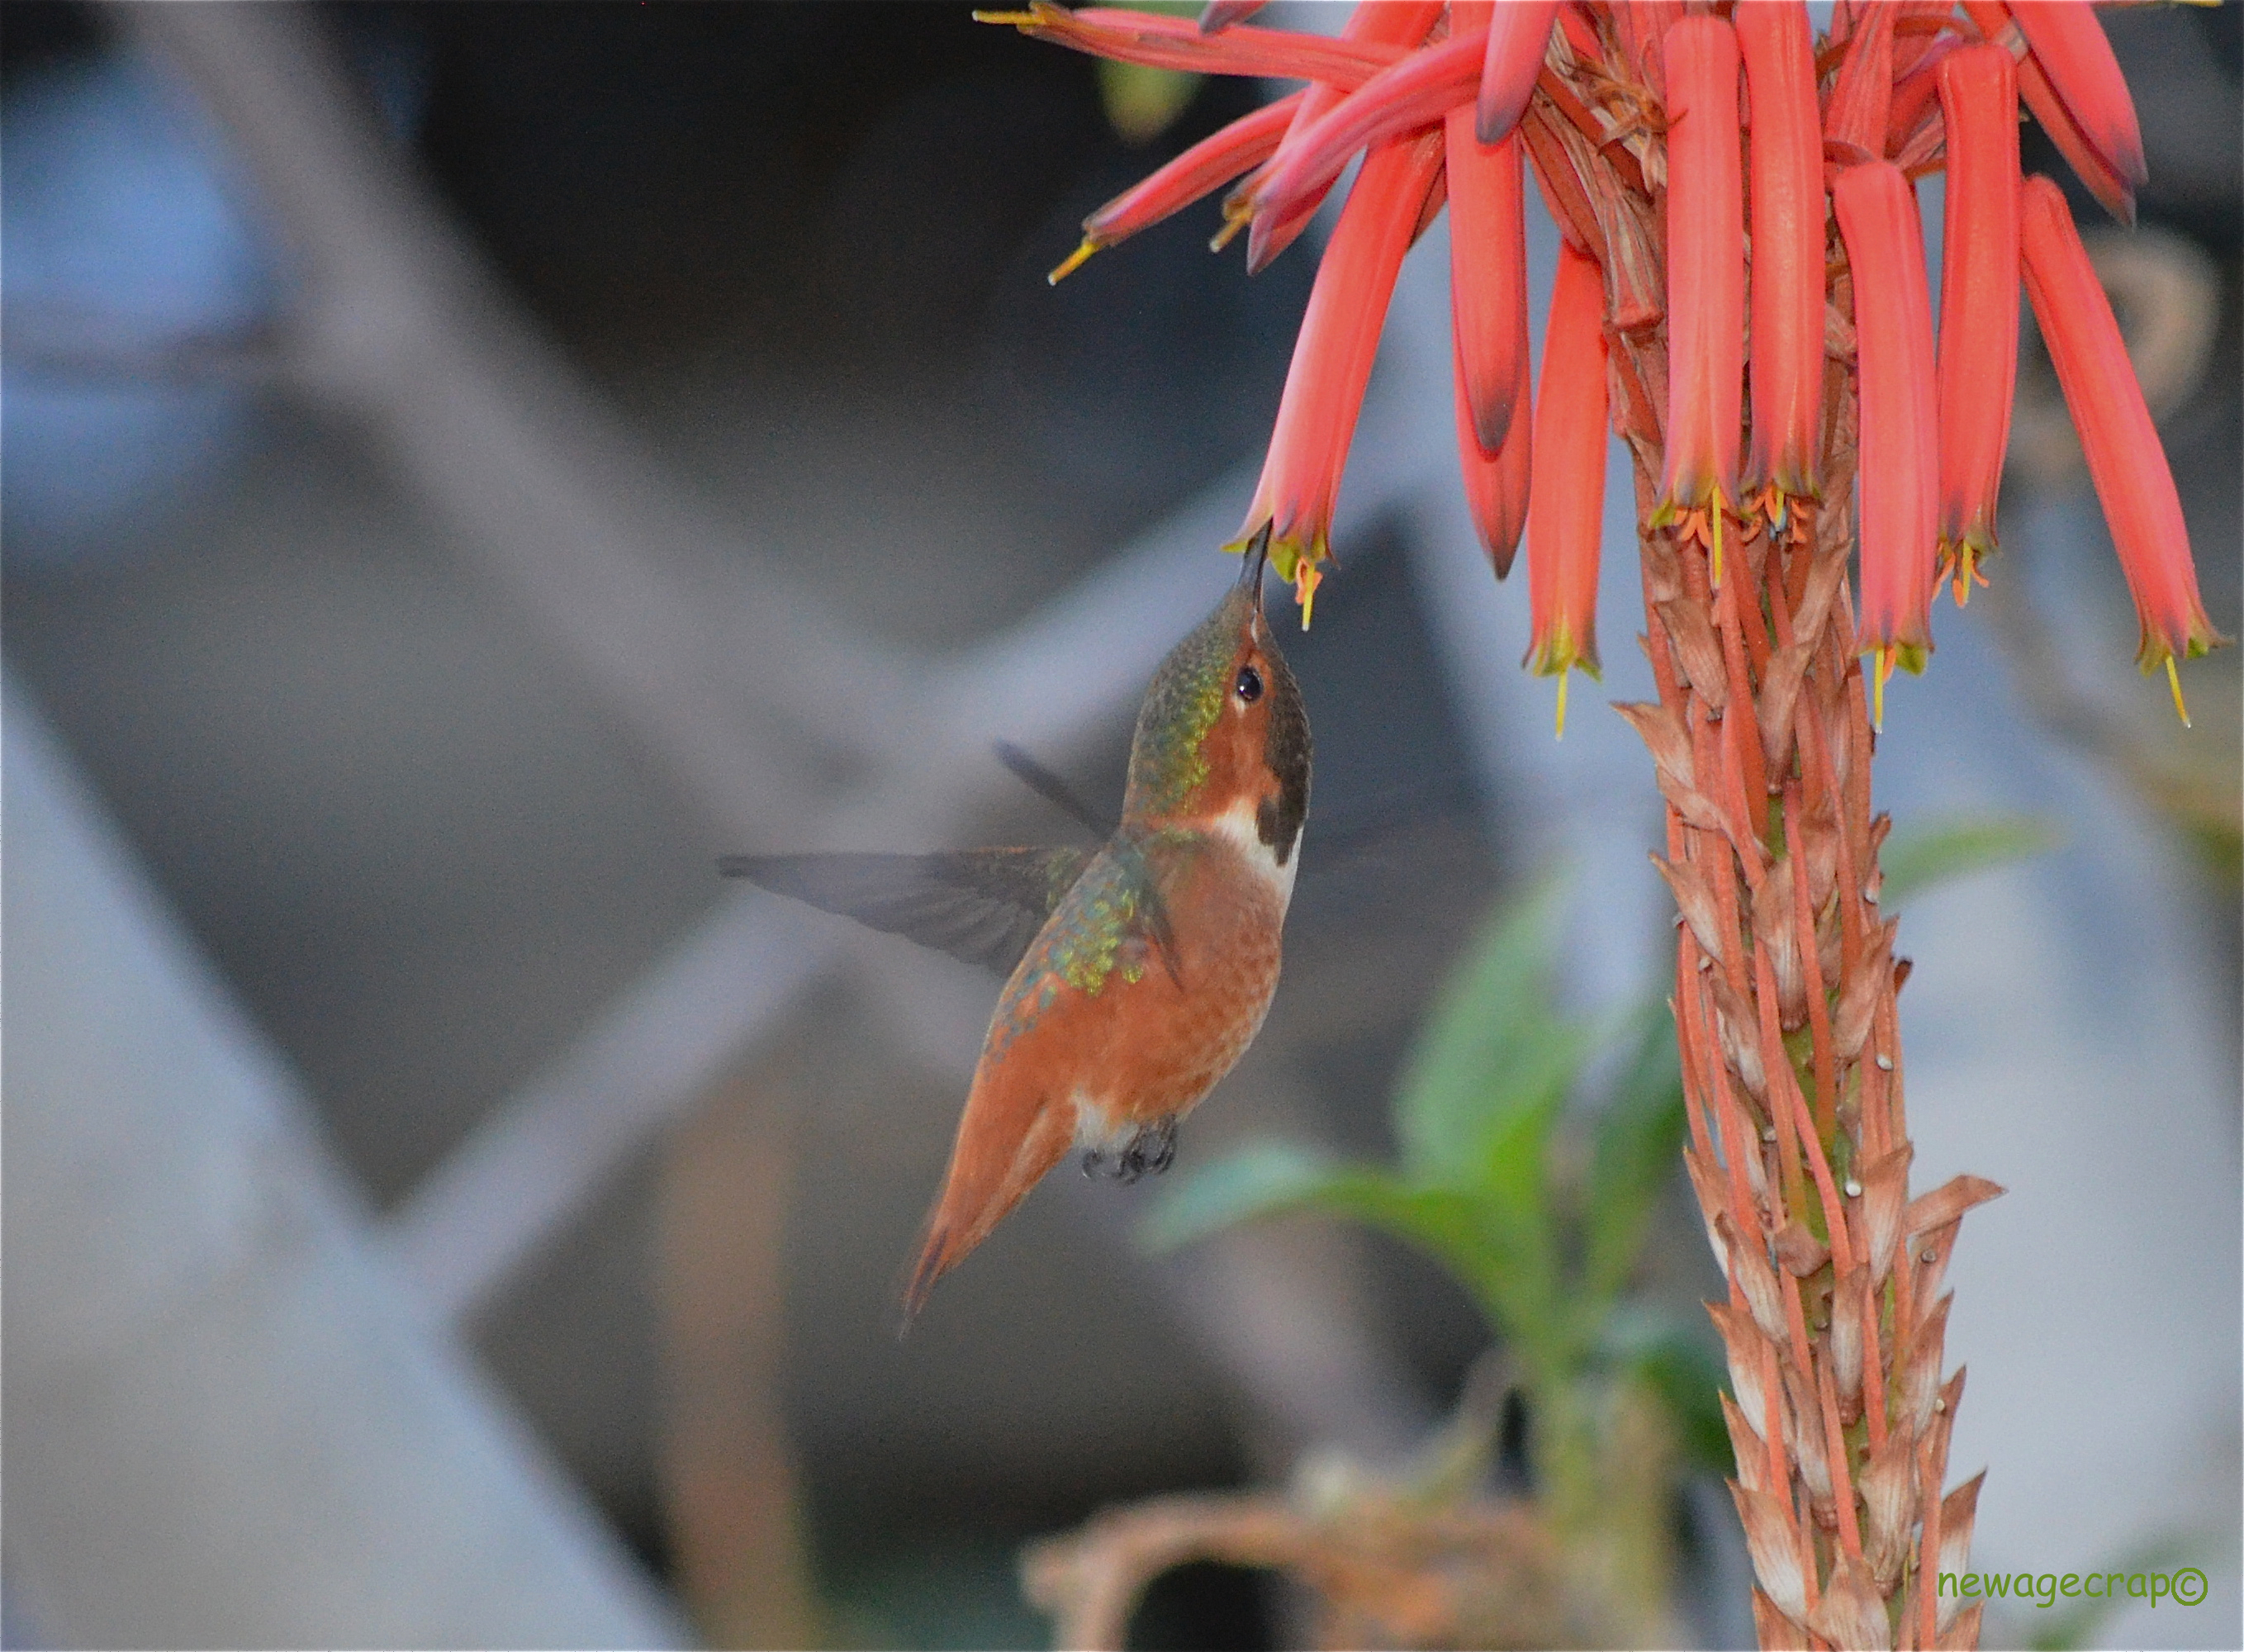
branch, bird, plant, leaf, flower, beak, hummingbird, botany, nikon, flora, fauna, close up, birds, trochilidae, vertebrate, finch, socal, southerncalifornia, losangeles, birdsinflight, nikond5100, losangelescounty, hummingbirds, northhills, rufoushummingbird, selasphorusrufus, northhillscalifornia, macro photography, old world flycatcher, perching bird